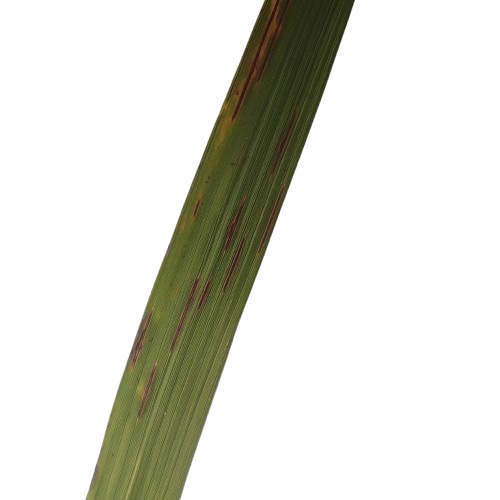
Label: Rice Blast